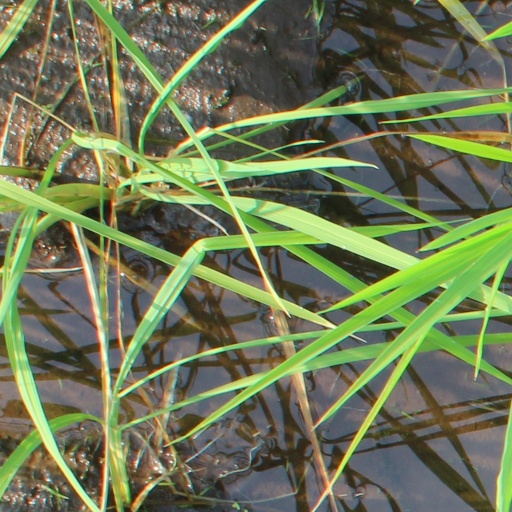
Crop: rice